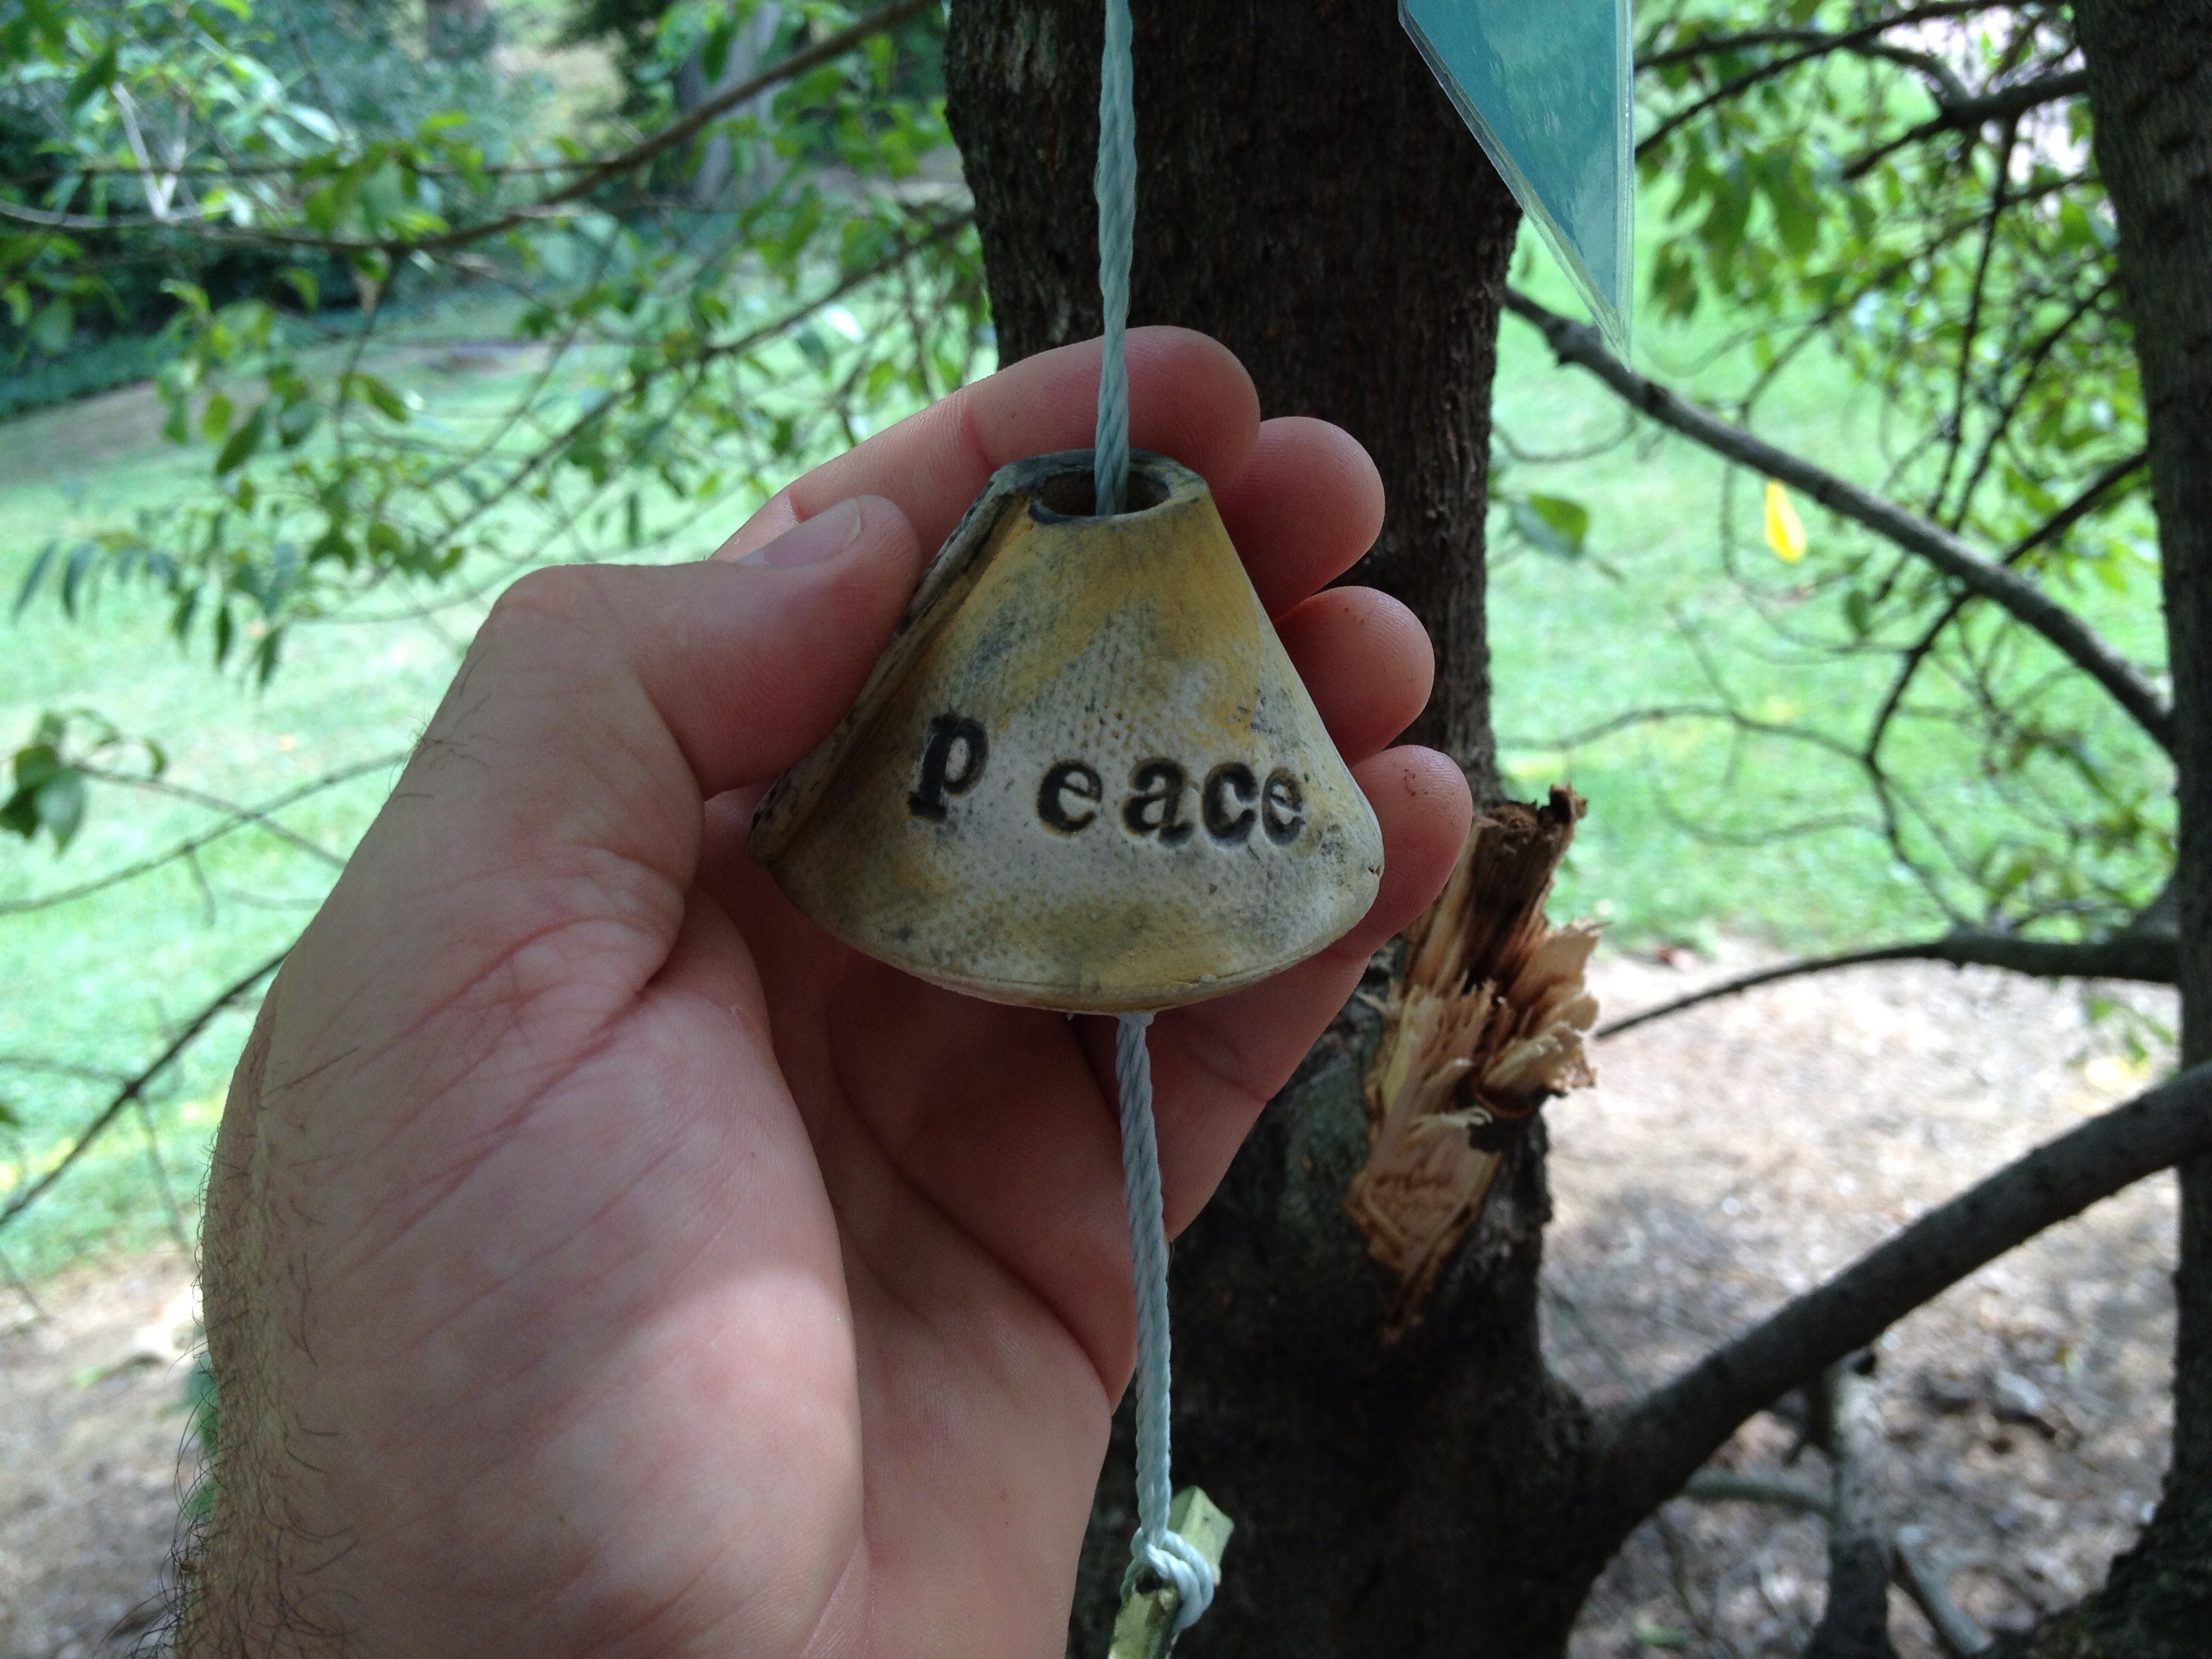
tree, nature, leaf, flower, wildlife, green, jungle, produce, fauna